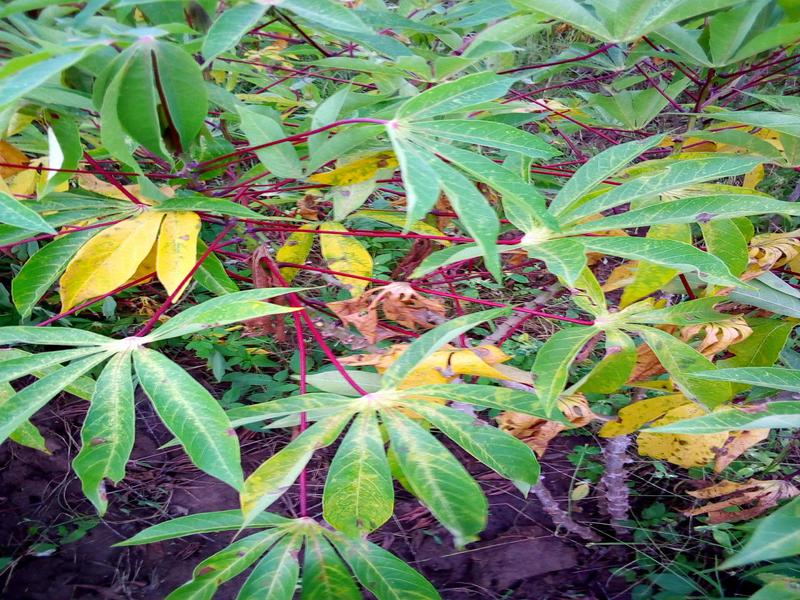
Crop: cassava
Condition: brown_streak_disease